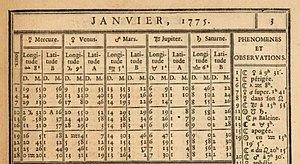
Page des Éphémérides pour 1775. La colonne «
Nicole Reine Lepaute, née Étable, le 5 janvier 1723 à Paris, morte dans la même ville le 6 décembre 1788, est une calculatrice et astronome française. Elle est, avec Caroline Herschel et la marquise du Châtelet une des principales femmes scientifiques du siècle des Lumières.